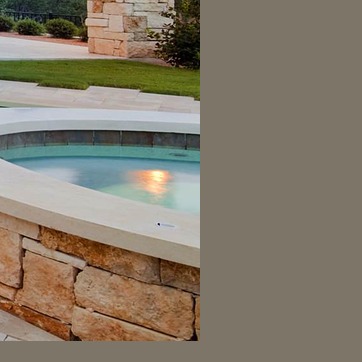
Material: water